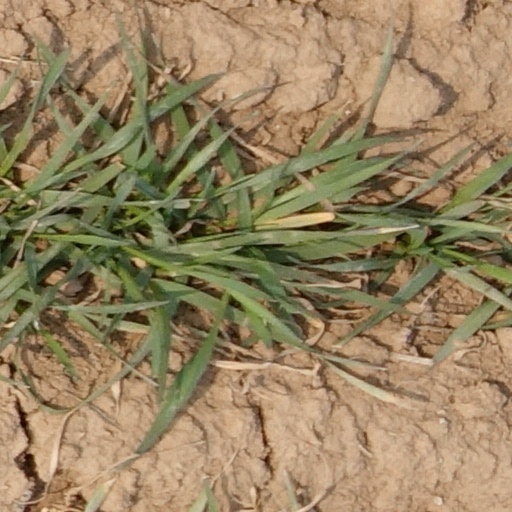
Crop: wheat